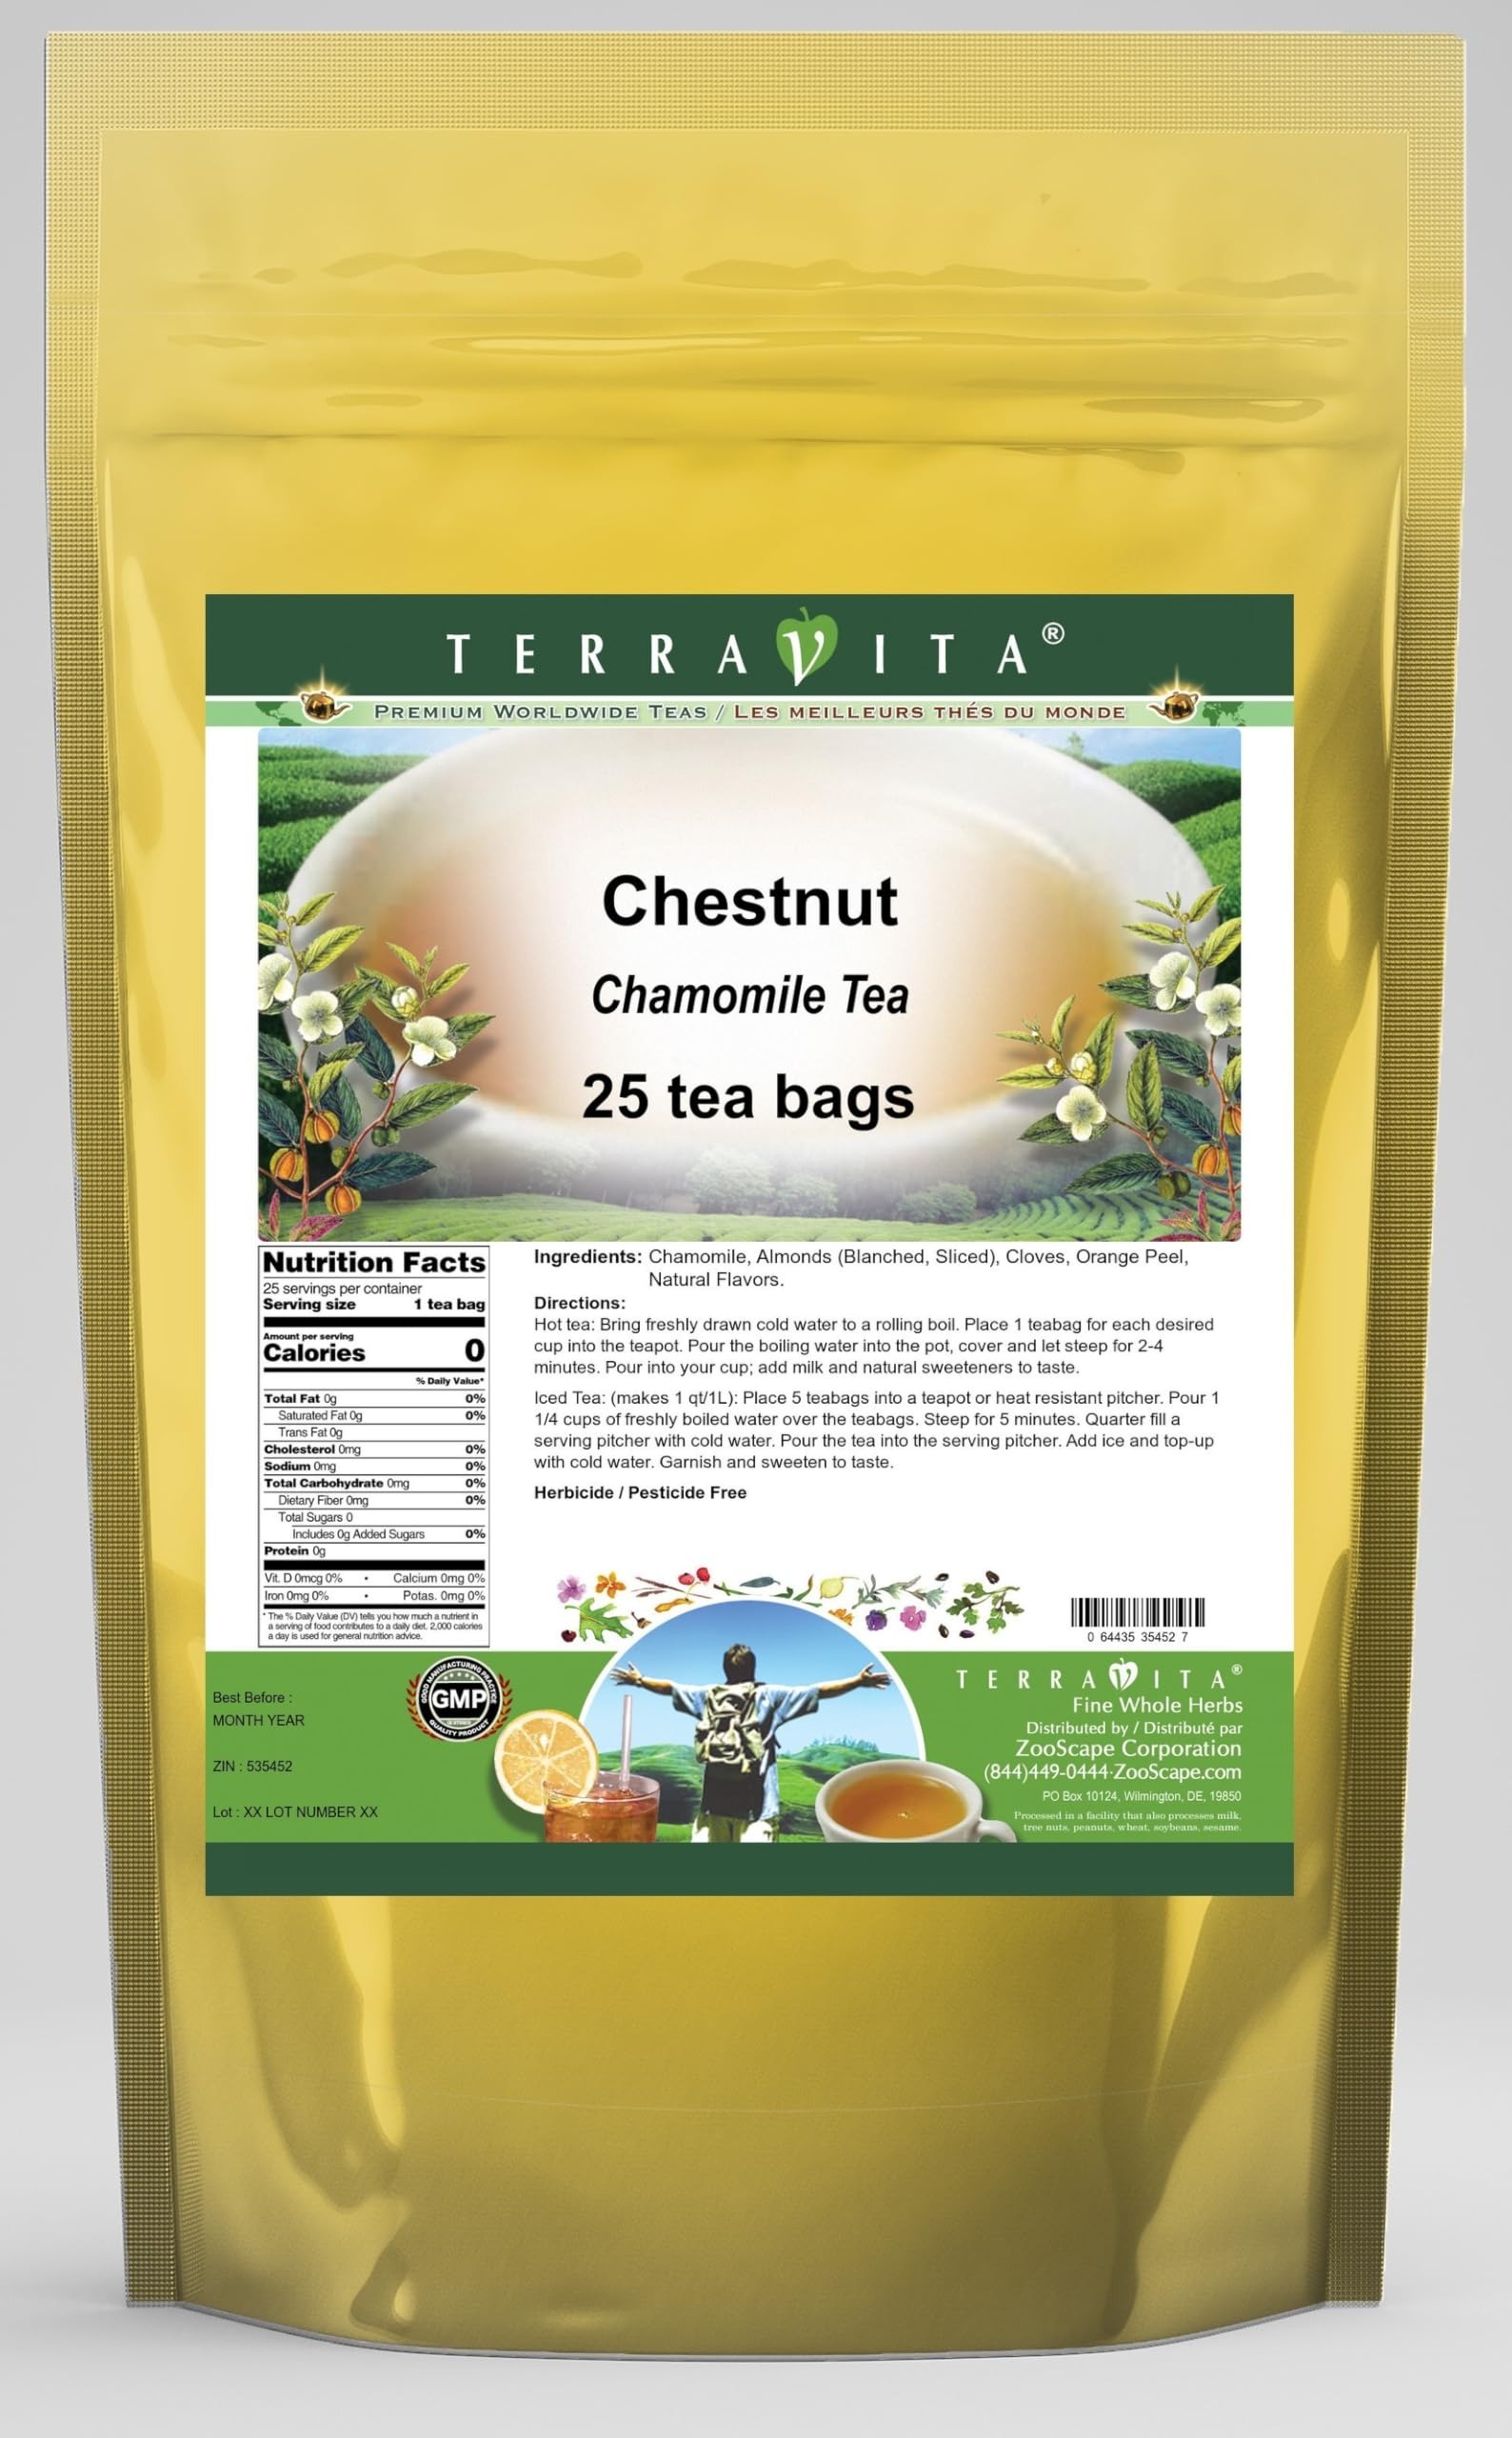
Item Name: Chestnut Chamomile Tea (25 tea bags, ZIN: 535452)
Bullet Point 1: Our Chestnut Chamomile Tea is a delicious flavored Chamomile tea with Almonds, Cloves and Orange Peel that you will enjoy relaxing with anytime! The natural Chestnut taste is delicious! - Ingredients: Chamomile tea, Almonds, Cloves, Orange Peel and Natural Chestnut Flavor.
Bullet Point 2: No fillers.
Bullet Point 3: Manufacturer: TerraVita
Bullet Point 4: Size: 25 tea bags
Bullet Point 5: Chamomile Tea Bags - Packed in a convenient upright pouch!
Product Description: Our Chestnut Chamomile Tea is a delicious flavored Chamomile tea with Almonds, Cloves and Orange Peel that you will enjoy relaxing with anytime! The natural Chestnut taste is delicious! - Ingredients: Chamomile tea, Almonds, Cloves, Orange Peel and Natural Chestnut Flavor. - Hot tea brewing method: Bring freshly drawn cold water to a rolling boil. Place 1 teabag for each desired cup into the teapot. Pour the boiling water into the pot, cover and let steep for 2-4 minutes. Pour into your cup; add milk and natural sweeteners to taste. - Iced tea brewing method: (to make 1 liter/quart): Place 5 teabags into a teapot or heat resistant pitcher. Pour 1 1/4 cups of freshly boiled water over the teabags. Steep for 5 minutes. Quarter fill a serving pitcher with cold water. Pour the tea into the serving pitcher. Add ice and top-up with cold water. Garnish and sweeten to taste. - TerraVita is an exclusive line of premium-quality, natural source products that use only the finest, purest and most potent ingredients found around the world. TerraVita is hallmarked by the highest possible standards of purity, potency, stability and freshness. All of our products are prepared with the highest elements of quality control, from raw materials through the entire manufacturing process, up to and including the moment that the bottles or bags are sealed for freshness and shipped out to you. Our highest possible standards are certified by independent laboratories and backed by our personal guarantee. - TerraVita exists to meet and ensure your family's health and wellness without the harmful effects of chemicals and health products. We strive to make all of our products affordable and reliable and are constantly searching the market to maintain our affordability and to look for new ways to serve
Value: 25.0
Unit: Count

Price: 18.55